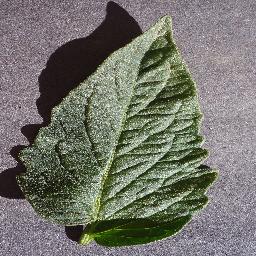
Label: Tomato___healthy